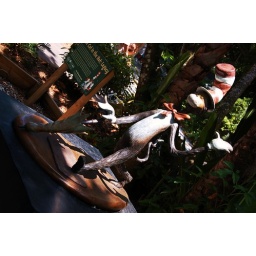
cat in the hat